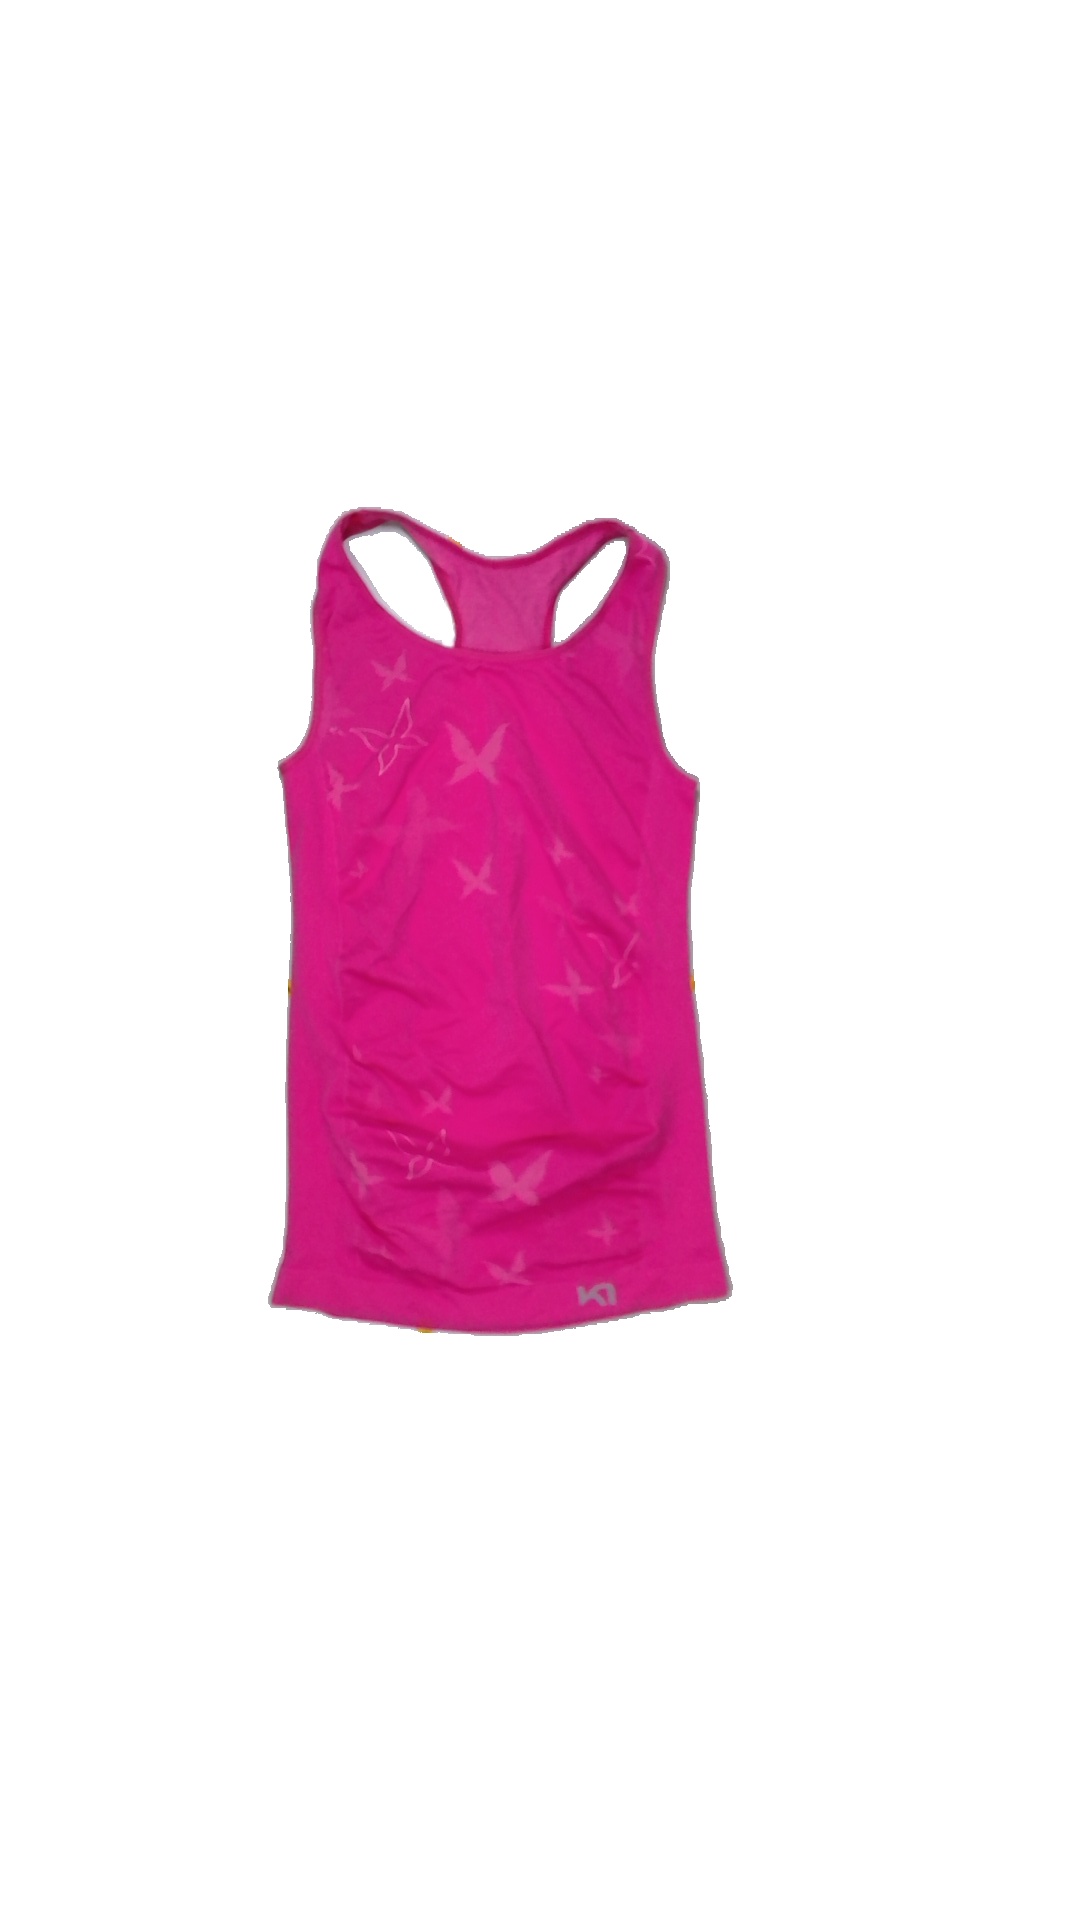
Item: Tank Top (Ladies)
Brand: Not Applicable
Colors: Pink
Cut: C-collar, Tight
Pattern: Floral print
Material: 100%nylone
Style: Sports
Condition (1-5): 5
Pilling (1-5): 5
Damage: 0
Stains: No
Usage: Reuse
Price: <50